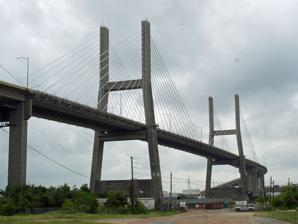
Building: Cochrane–Africatown USA Bridge
Country: United States of America
Year built: 1991
Bridge in Mobile, Alabama Cochrane–Africatown USA Bridge Cochrane–Africatown USA Bridge in Mobile, Alabama Coordinates 30°44′00″N 88°02′34″W / 30.73333°N 88.04278°W / 30.73333; -88.04278 Carries 4 lanes of US 90 / US 98 Truck Crosses Mobile River Locale Mobile, Alabama ID number 015430 Characteristics Design Cable-stayed bridge Total length 7,291 feet (2,222 m) Width 80 feet (24 m) Longest span 781 feet (238 m) Clearance below 140 feet (43 m) History Construction cost $68.9 million Opened 1991 Statistics Daily traffic 10,800 (2009) Toll no Location The Cochrane–Africatown USA Bridge is a cable-stayed bridge carrying US 90 / US 98 Truck across the Mobile River from the mainland to Blakeley Island in Mobile, Alabama . History The Cochrane–Africatown USA Bridge was completed and opened in 1991. It was named in honor of the 60-year-old vertical-lift Cochrane Bridge (in turn named for president of the Mobile, Alabama Chamber of Commerce at the time, John T. Cochrane, Sr.) that it replaced, and the historic community of Africatown , which was located where the western approach to the bridge was built. In 1997 community activists promoted preservation and designation of the Africatown Historic District to encourage development there. The district was included on Mobile's African American Heritage Trail in 2009. In 2012 it was added to the National Register of Historic Places . Volkert and Associates, Inc. design for the bridge earned it the Outstanding Engineering Achievement in the U.S.A. Award from the National Society of Professional Engineers and the Award of Excellence in Highway Design from the Federal Highway Administration , both in 1992. This was the first, and is still the only, cable-stayed bridge in the state of Alabama. The bridge was damaged on August 29, 2005, when Hurricane Katrina broke a 13,000-ton semi-submersible platform , the PSS Chemul, free from drydock and wedged it under the bridge. The bridge remained in service and continued to carry two lanes of traffic after the storm. References Wikimedia Commons has media related to Cochrane-Africatown USA Bridge .